The Wharf Rat

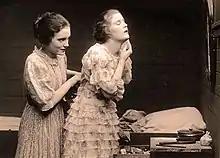
Still with Mae Marsh and Pauline Starke

The Wharf Rat is a 1916 American silent comedy drama film directed by Chester Withey and starring Mae Marsh, Robert Harron, and Spottiswoode Aitken.